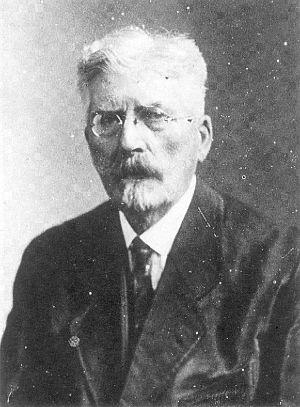
Hubert Joseph « Jozef » Gindra, né le 16 juillet 1862 à Jemeppe-sur-Meuse et mort le 3 mai 1938 à Bladel, est un peintre belge.